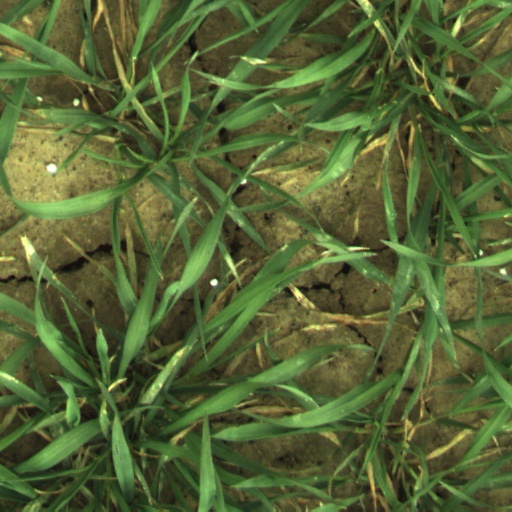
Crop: wheat